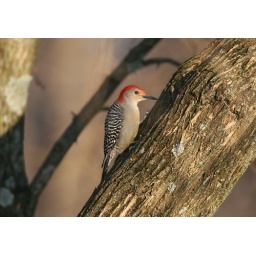
A male red-bellied woodpecker warming himself in the morning sun.